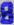
Number: 8